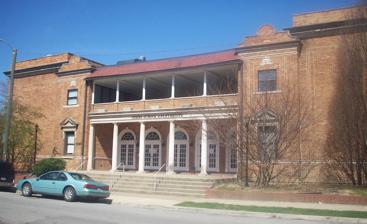
Building: Simms School Building
Country: United States of America
Year built: 1920
United States historic place Simms School Building U.S. National Register of Historic Places Simms School, March 2009 Show map of West Virginia Show map of the United States Location 1680 11th Ave., Huntington, West Virginia Coordinates 38°24′50″N 82°25′34″W / 38.41389°N 82.42611°W / 38.41389; -82.42611 Area 0.6 acres (0.24 ha) Built 1919 Architectural style Classical Revival NRHP reference No. 96000438 Added to NRHP May 12, 1997 Simms School Building is a historic elementary school building located at Huntington , Cabell County, West Virginia . It was built in 1919–1920, and is a two-story wire brick, steel frame building in the Classical Revival style. It has a square plan, with a center auditorium surrounded by a circular corridor with classrooms on three sides. The front entrance has a center colonnade with four round limestone Doric order columns capped with a limestone frieze and projecting cornice.  The second floor features an open porch with wood columns and a projecting cornice topped by a clay tile mansard roof .  An addition was completed in 1964.  The school closed after 1980, and it now houses 20 apartment units for the elderly. It was listed on the National Register of Historic Places in 1997. See also National Register of Historic Places listings in Cabell County, West Virginia References